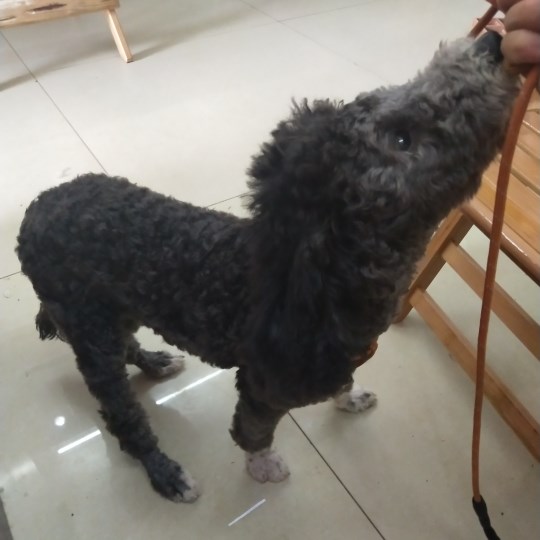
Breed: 2925-n000114-toy_poodle